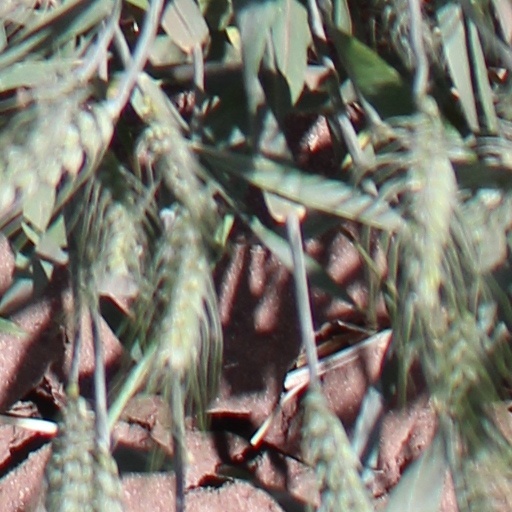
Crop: wheat